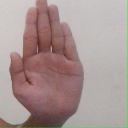
अक्षर: ध